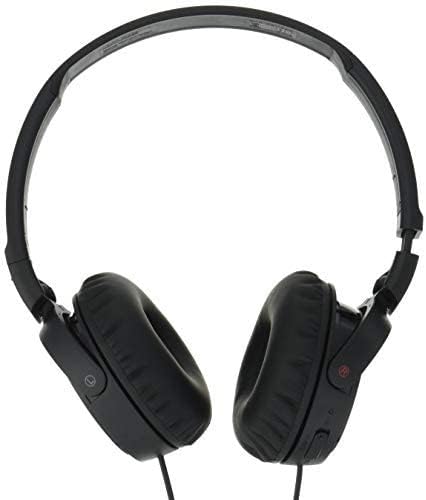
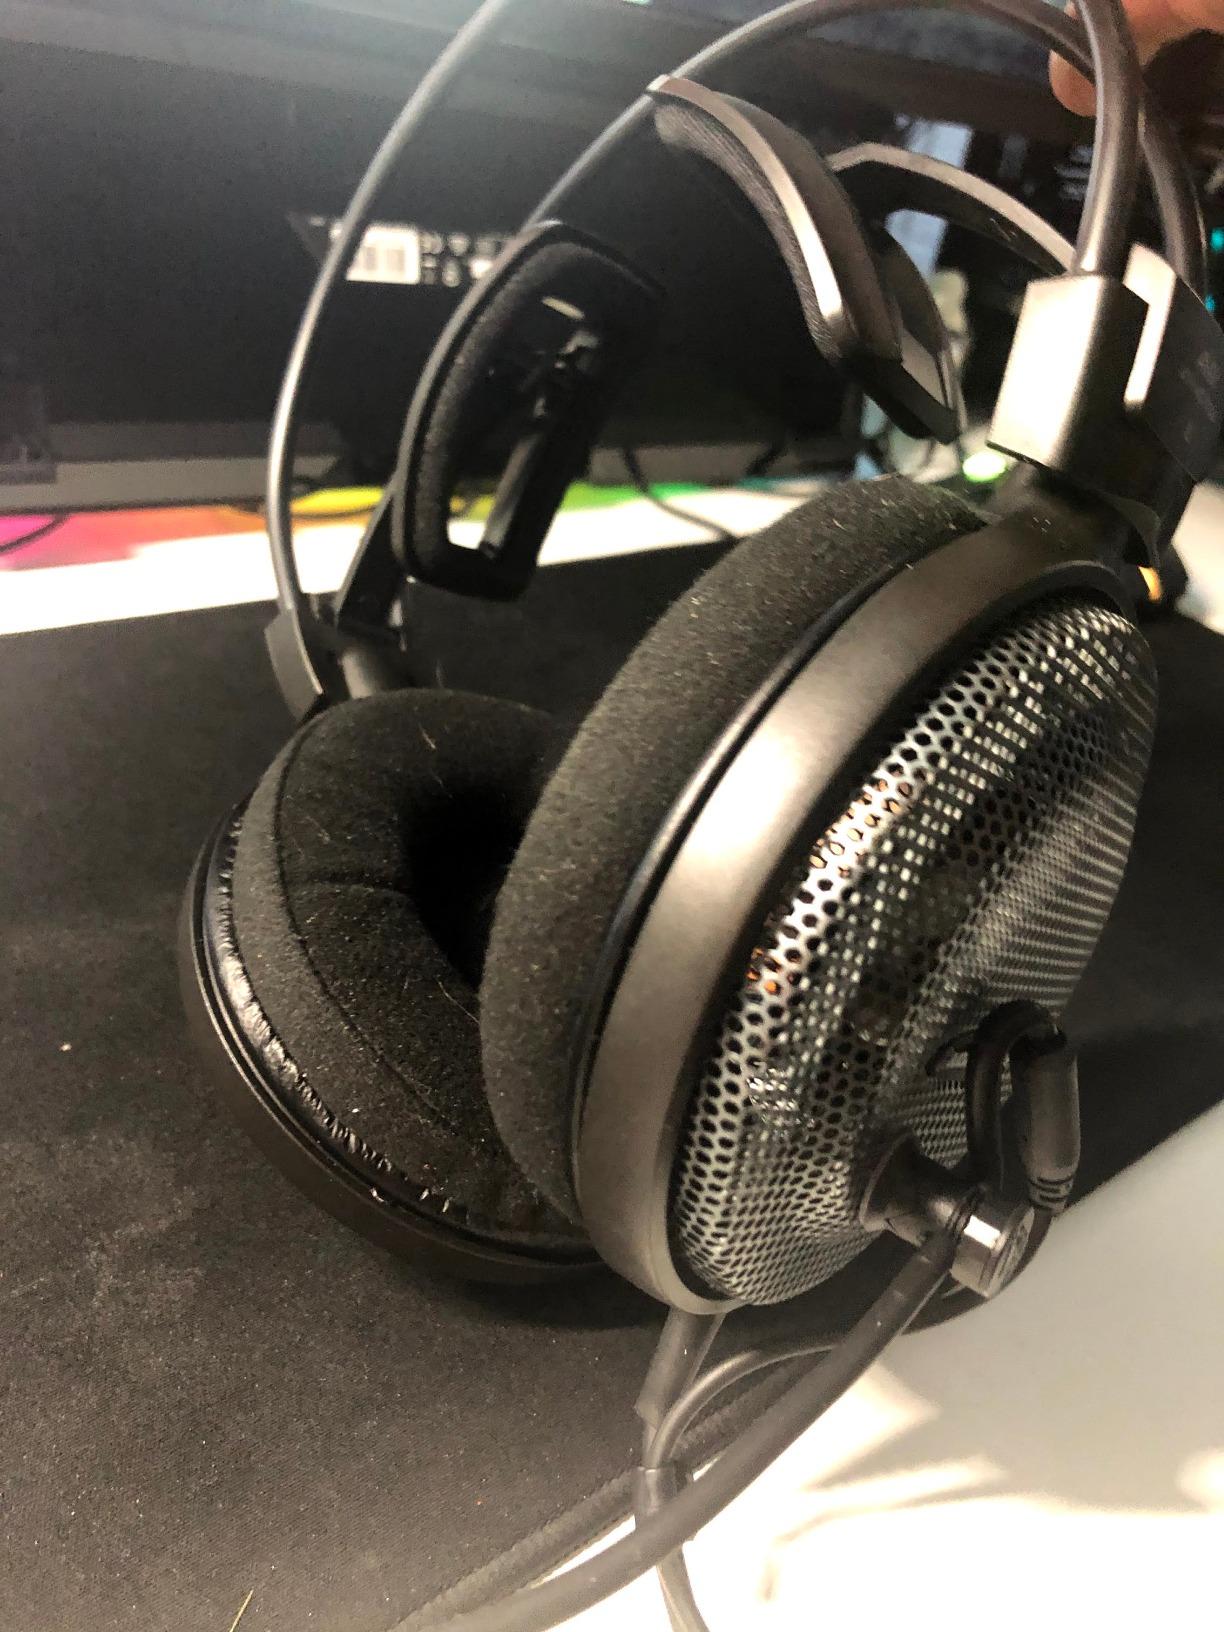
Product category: headphones
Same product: no